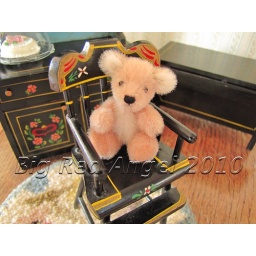
Tiny handmade bear by Emily. Very hard to find hand painted high chair circa 1950